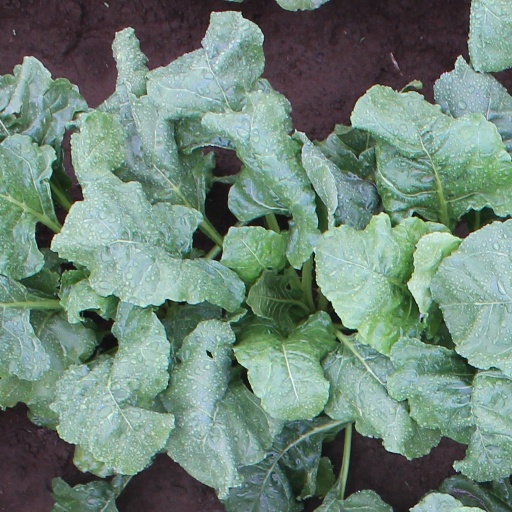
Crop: sugar beet